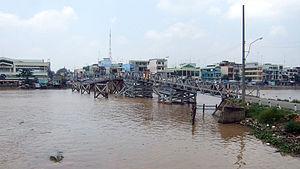
Bến Tre est une ville et le chef-lieu de la province de Bến Tre dans la région du Delta du Mékong au Viêt Nam.